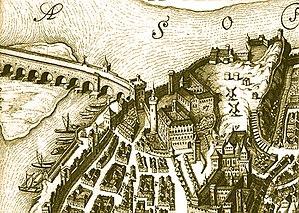
Moulins à vent sur le Rocher des Doms d'Avignon en 1630